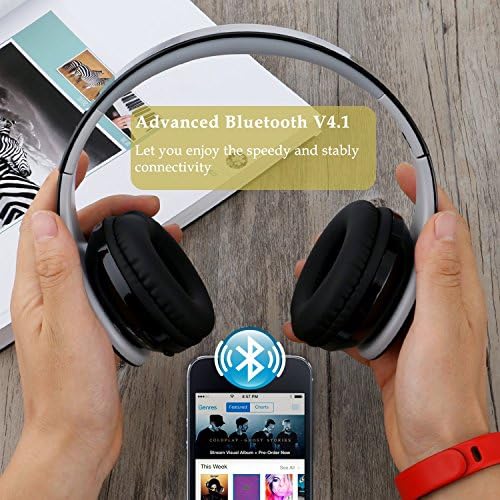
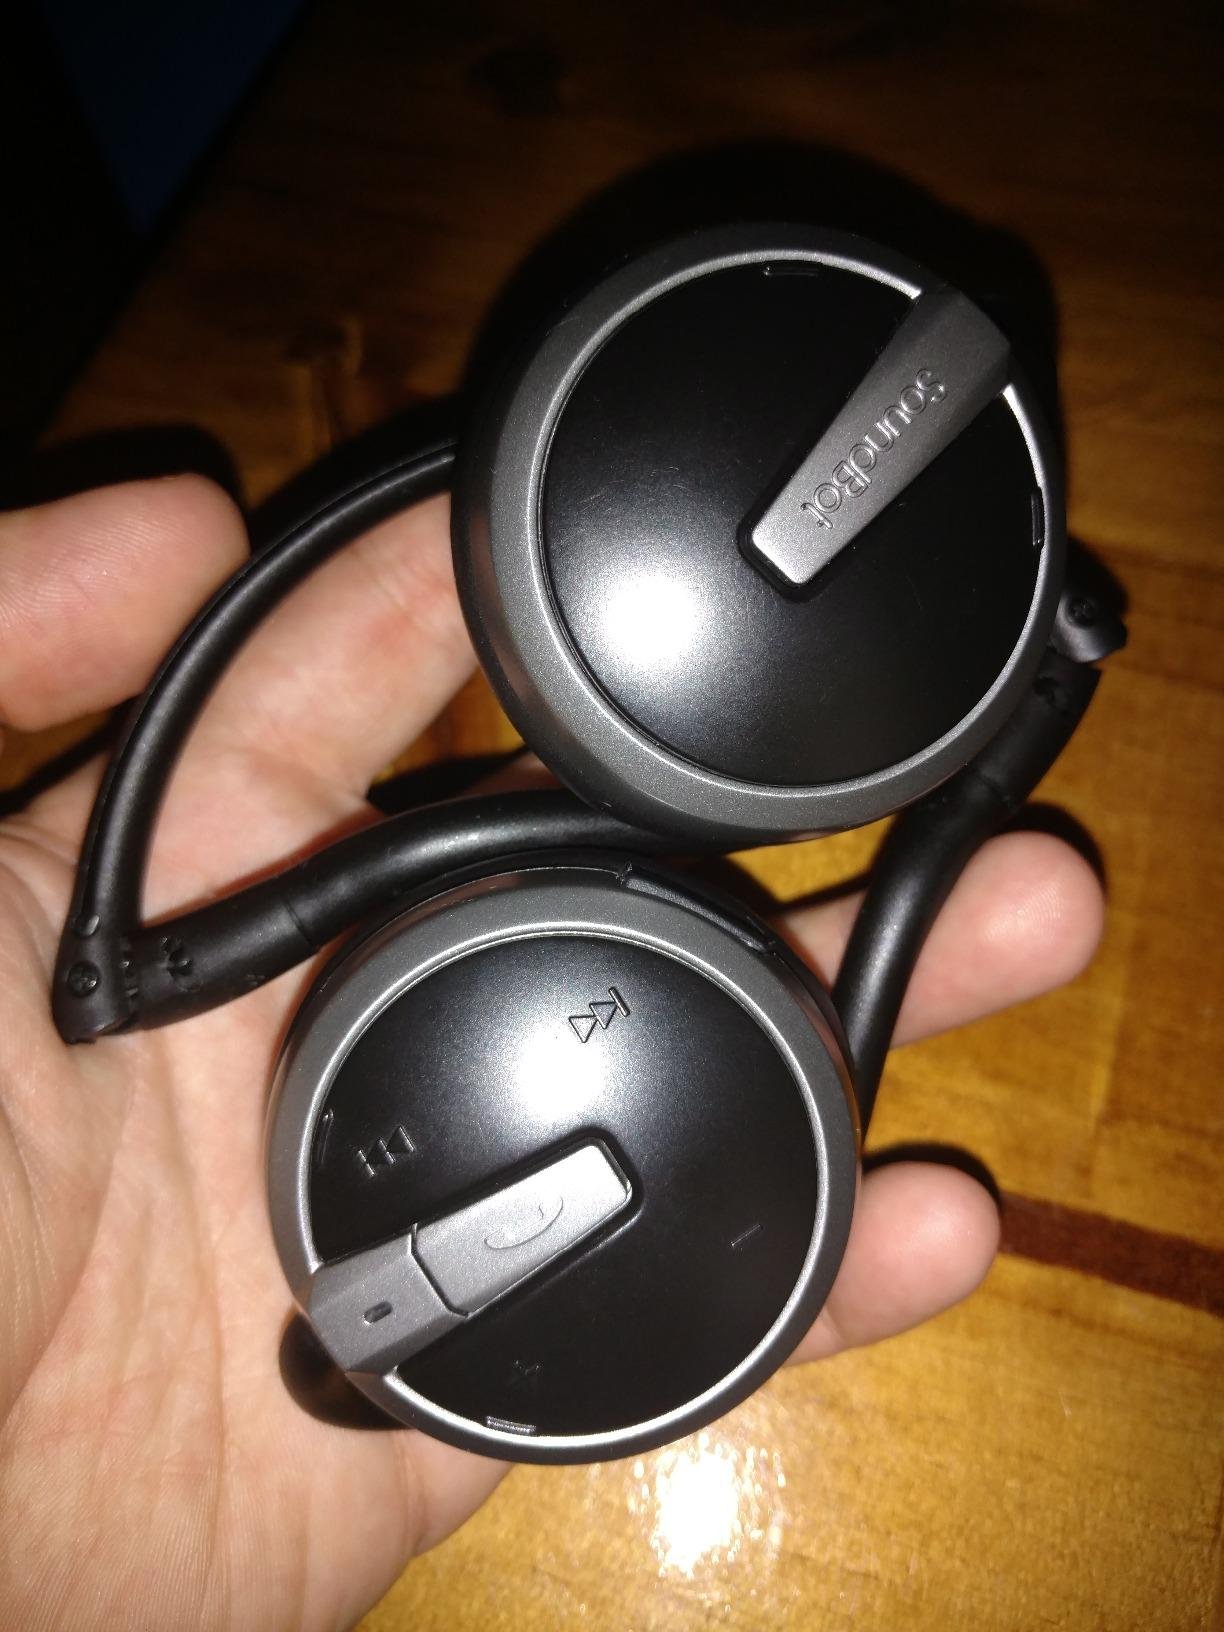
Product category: headphones
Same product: no